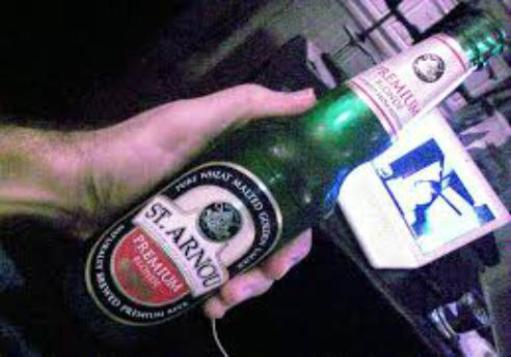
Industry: Food